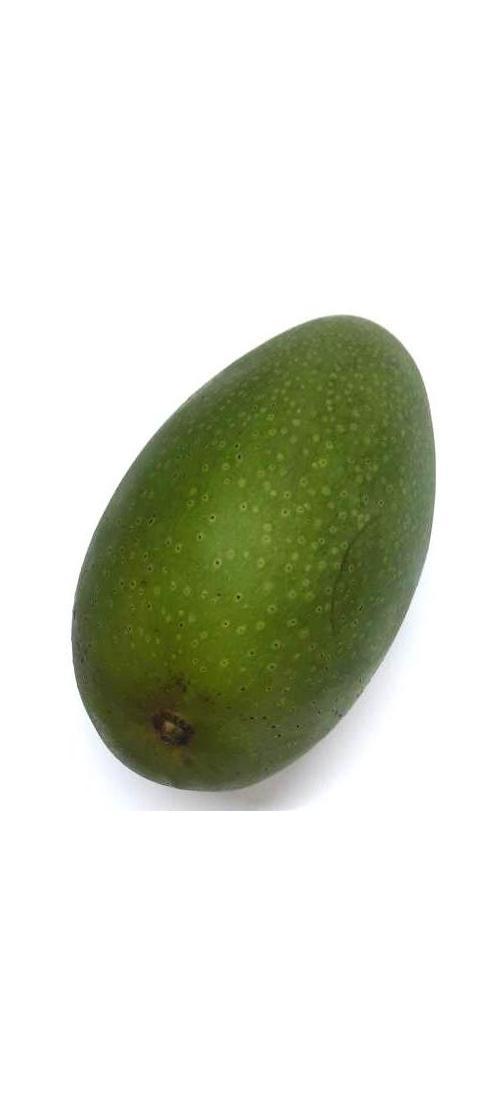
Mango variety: Ashshina Zhinuk